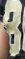
Number: 8